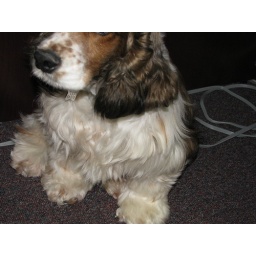
Not in Anaheim mean a dog at the office